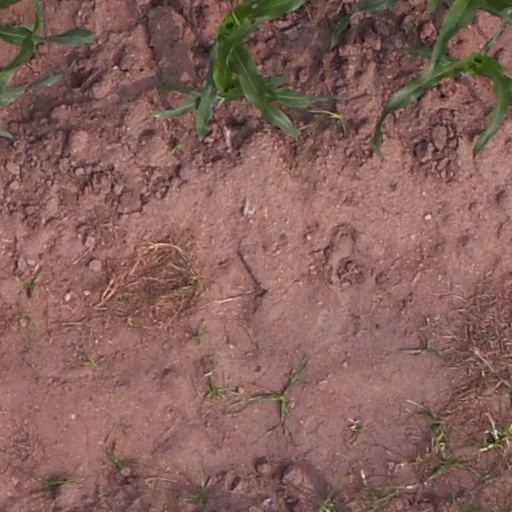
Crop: maize; corn